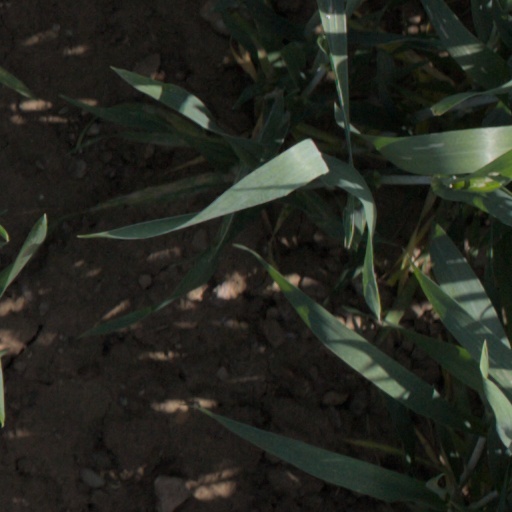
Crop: wheat